Impact crater

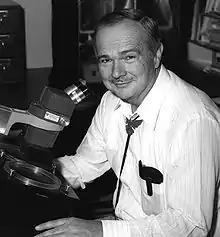
Eugene Shoemaker, pioneer impact crater researcher, here at a crystallographic microscope used to examine meteorites

In the 1920s, the American geologist Walter H. Bucher studied a number of sites now recognized as impact craters in the United States. He concluded they had been created by some great explosive event, but believed that this force was probably volcanic in origin. However, in 1936, the geologists John D. Boon and Claude C. Albritton Jr. revisited Bucher's studies and concluded that the craters that he studied were probably formed by impacts.